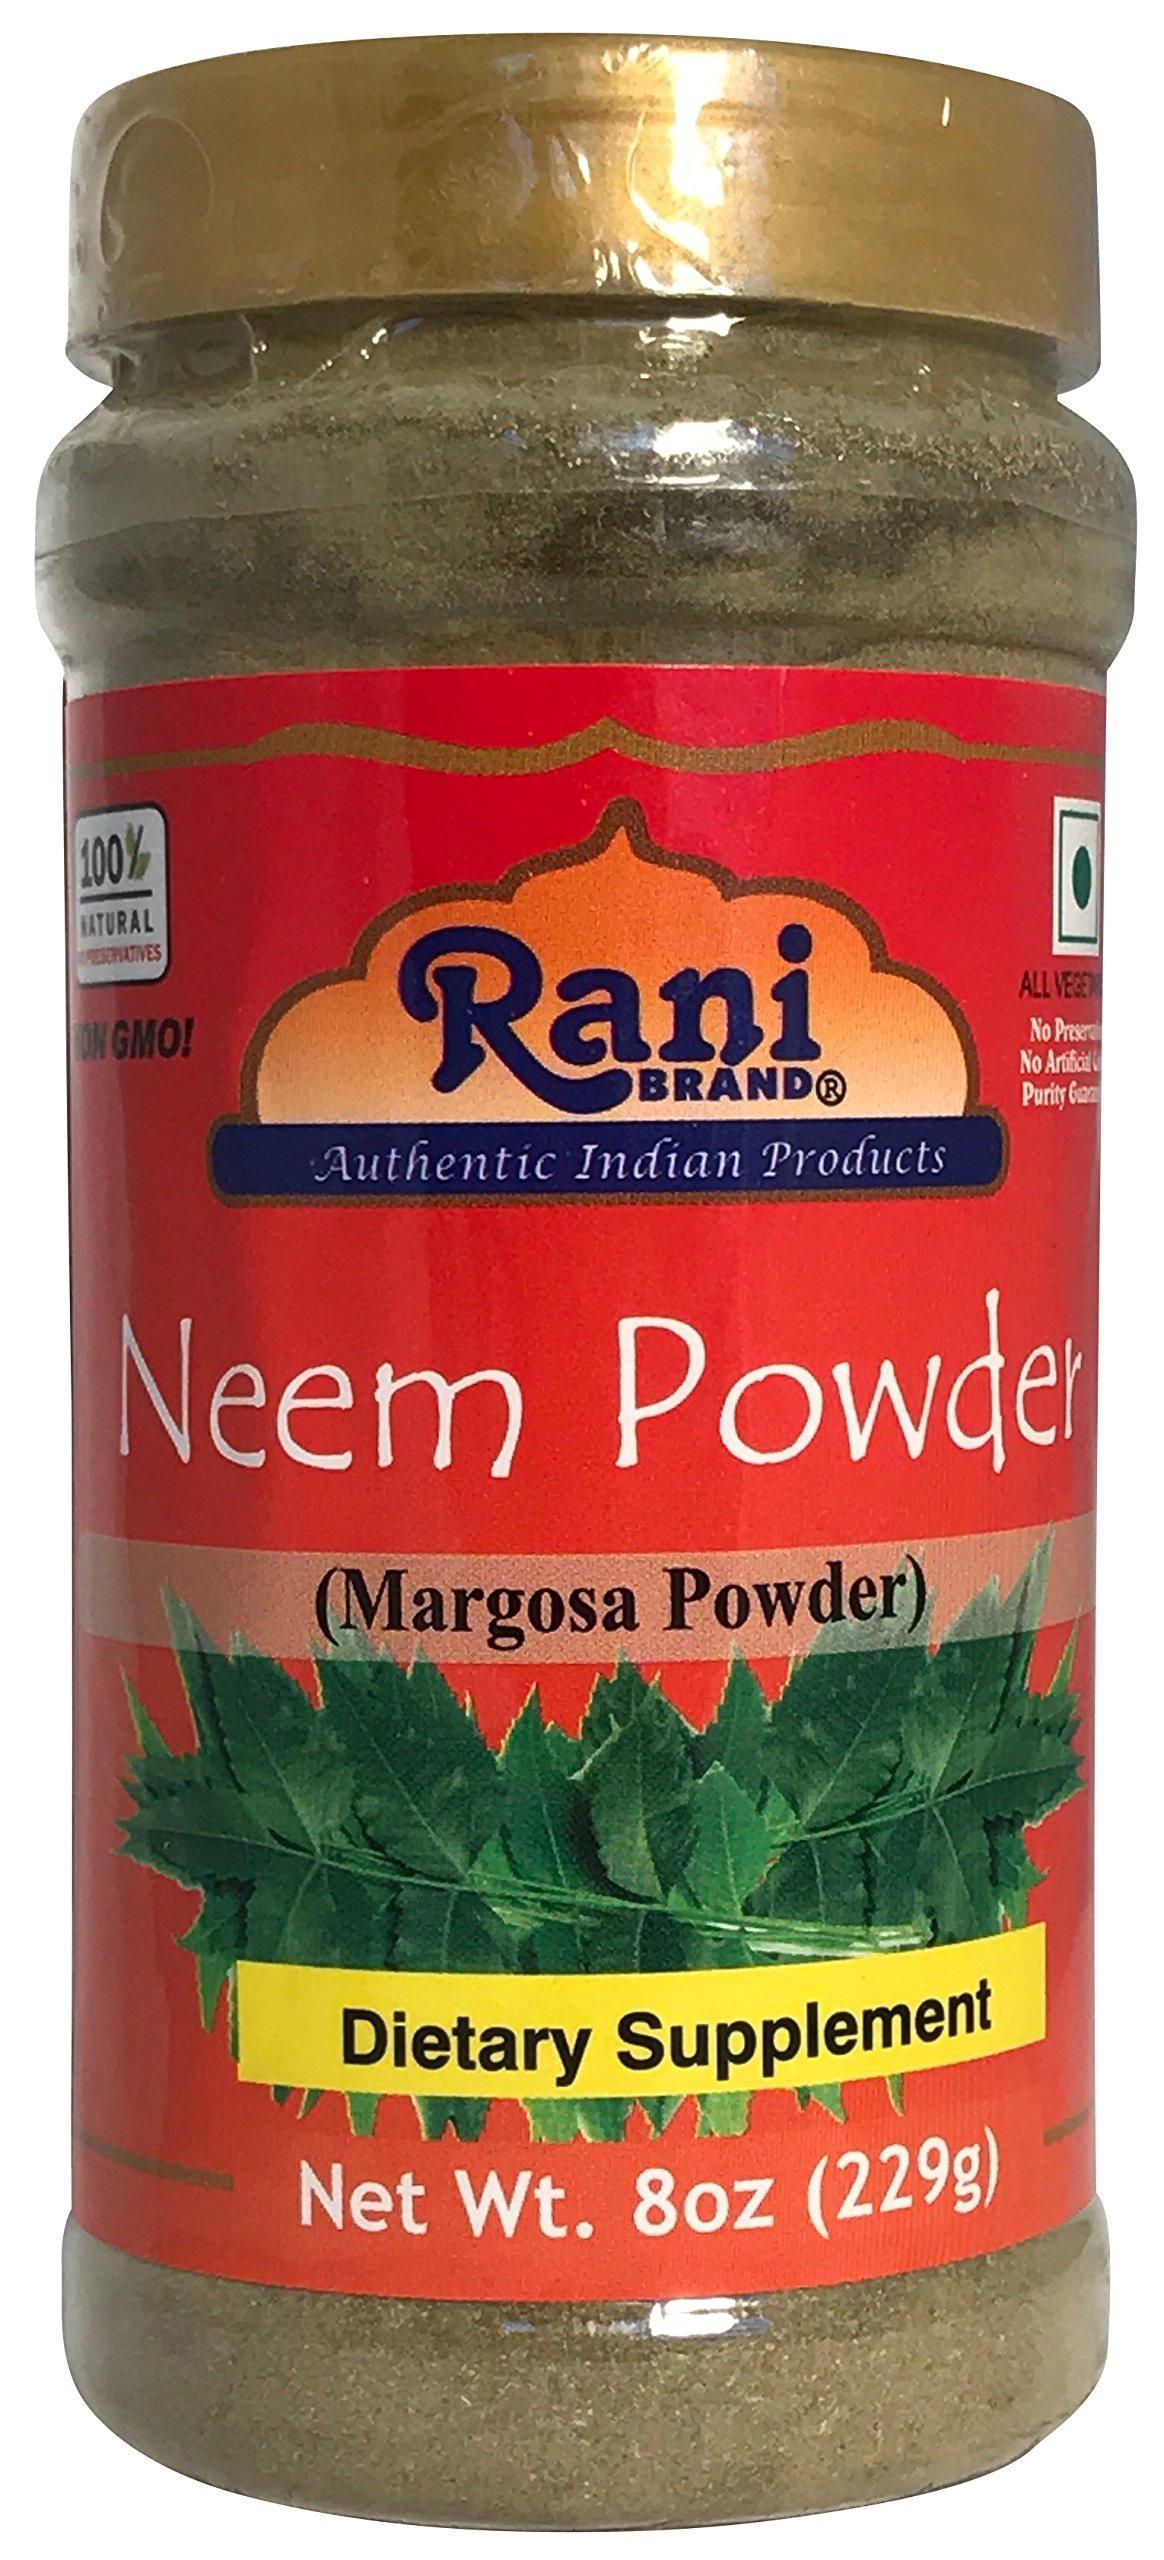
Item Name: Rani Neem (Margosa) Powder 8oz (229g) PET Jar ~ All Natural | Salt-Free | Vegan | No Colors | Gluten Friendly | NON-GMO | Indian Origin
Bullet Point 1: You'll LOVE our Neem Powder by Rani Brand--Here's Why:
Bullet Point 2: 🌿100% Natural, No preservatives, Non-GMO, No fillers… Great Benefits!
Bullet Point 3: 🌿Packed in a no barrier Plastic Jar, let us tell you how important that is when using this, potent of all Indian Spices!
Bullet Point 4: 🍬Rani is a USA based company selling Indian Foods for over 40 years, buy with confidence!
Bullet Point 5: ?Net Wt. 8oz (229g) Authentic Indian Product, Alternative Name: Neem leaf
Product Description: Neem which goes by the botanical name Azadirachta indica is a member of the mahogany family, Meliaceae. The scientific latinized name comes from the Persian words, where ‘Azad’ signifies ‘free’, ‘dirakht’ means ‘tree’, and ‘indica’ symbolizes ‘of Indian origin’. Hence, the scientific name indicates a free tree native to India. Despite its bitter taste, neem has been a part of several cuisines and is consumed as a quintessential delight in some culinary cultures
Value: 8.0
Unit: Ounce

Price: 10.99